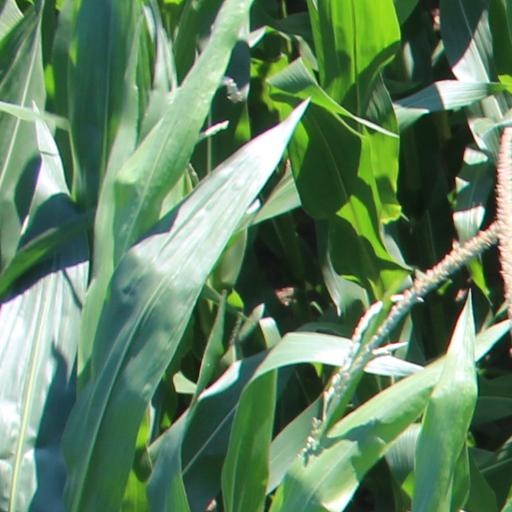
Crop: maize; corn